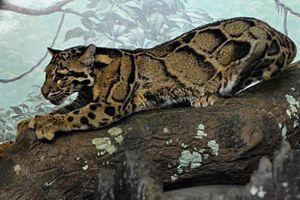
Panthère nébuleuse au zoo de Cincinnati
La Panthère nébuleuse ou Panthère longibande ou Léopard nébuleux est une espèce de félin de taille moyenne, avec des pattes courtes et une très longue queue. Le pelage est fauve distinctement marqué de larges taches rectangulaires aux rebords sombres évoquant des nuages, ce qui est à l'origine de son nom. Il s'agit du félin actuel qui a les canines les plus longues proportionnellement à sa taille.